The Discworld Mapp

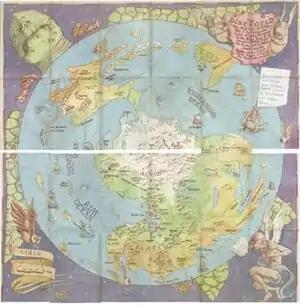
Image of the map

It was originally conceived as the second in a series of three maps, along with "The Streets of Ankh-Morpork" and "A Tourist Guide to Lancre". For this work, Briggs became known as the "cartographer of Discworld." A fourth atlas, "Death's Domain", was added to the series.